Vaduz Castle

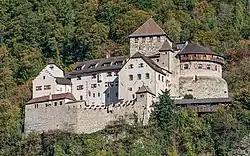
Vaduz Castle as seen from the capital

Vaduz Castle (German: "Schloss Vaduz") is the palace and official residence of the Prince of Liechtenstein. The castle gave its name to the town of Vaduz, the capital of Liechtenstein, which it overlooks from an adjacent hilltop.